Chinle Creek

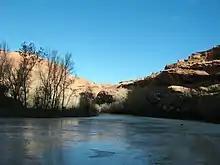
Chinle Wash (frozen) in 2005, 7 miles northeast of Dennehotso, Arizona at an elevation of

Its mouth is at its confluence with the San Juan River at at an elevation of , 9 miles northeast of Mexican Hat, Utah.